Asparagus africanus

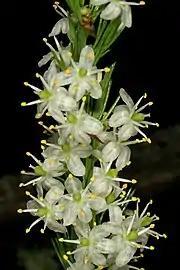
The flowers of "Asparagus africanus"

"Asparagus africanus" is a spiny shrub up to tall or a climbing plant with stems up to long. Stems of up to long have also been recorded. These plants have a rhizomatous root system, from which they can reshoot. Multiple stems grow from a central crown. Bunches of cladodes (modified branchlets) occur at the leaf scales. Each ends in a sharp point. These look fern-like, giving rise to one of this species' common names (climbing asparagus fern).